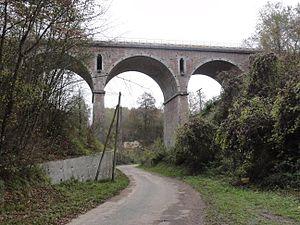
Mortcerf_Viaduc
Mortcerf est une commune française située dans le département de Seine-et-Marne en région Île-de-France.